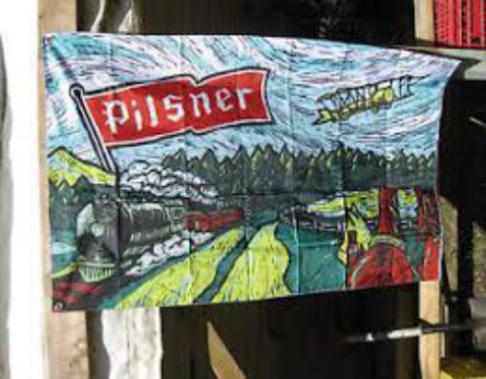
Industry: Food